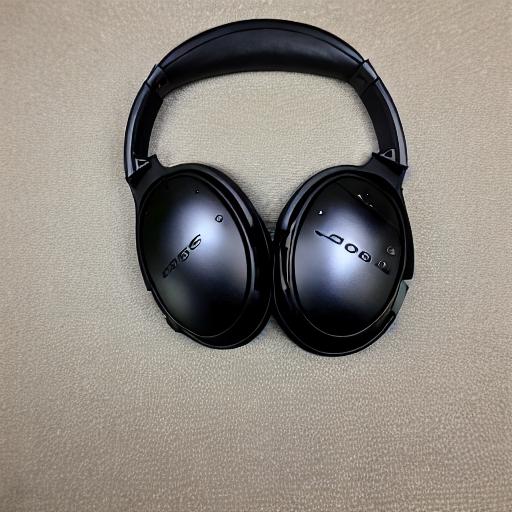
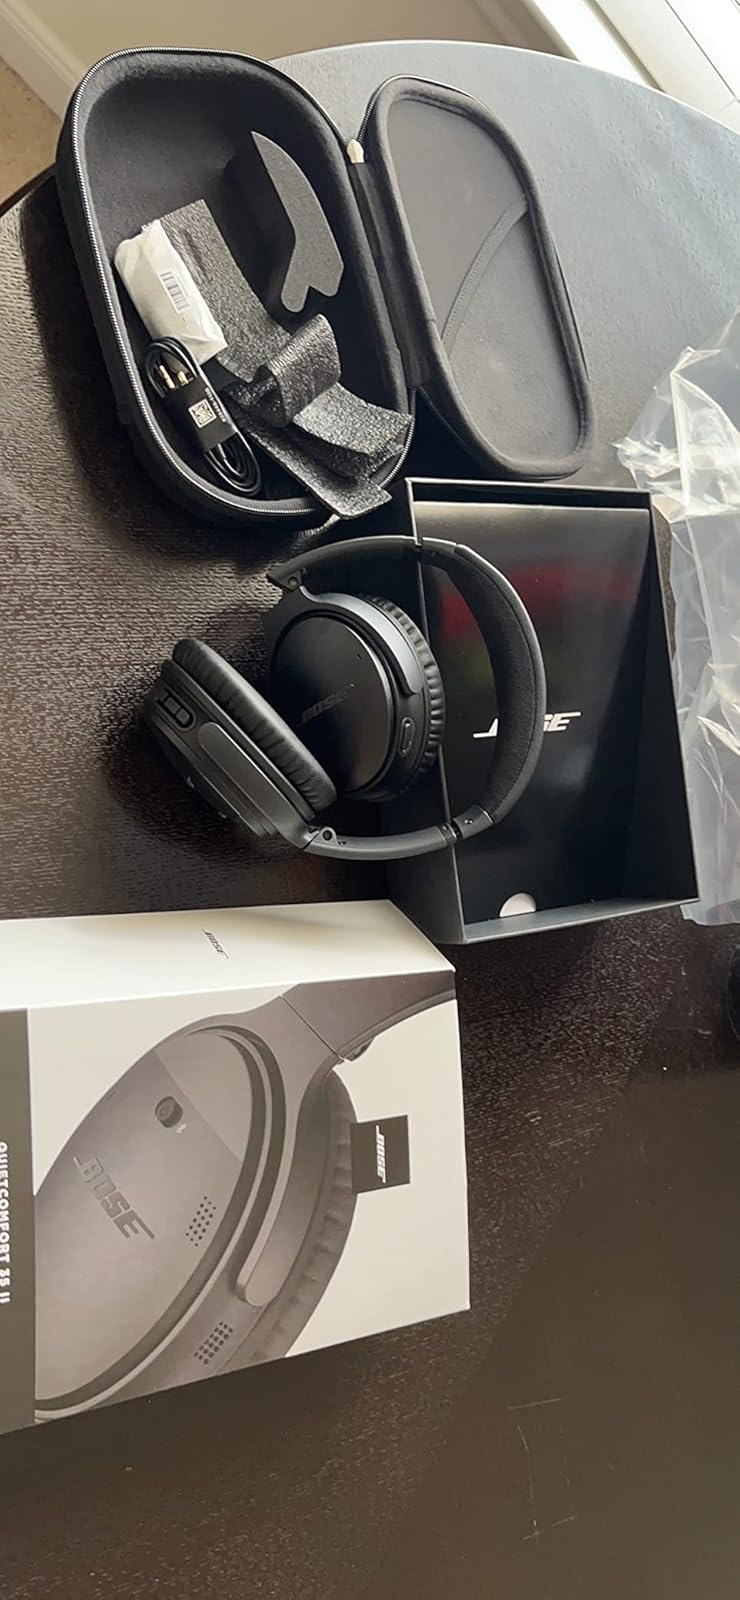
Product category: headphones
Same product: no